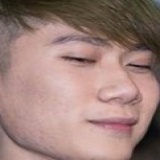
ca sĩ Vanh Leg